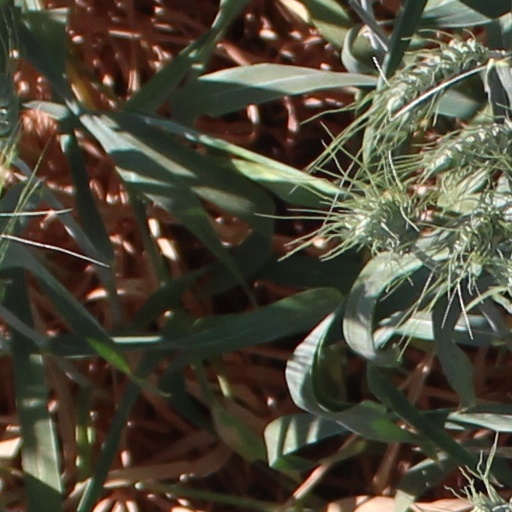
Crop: wheat